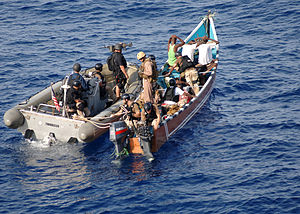
Pirat / Historie / Moderne pirater
Tilfangetagelse af moderne pirater ud for Somalias kyst.
En pirat er en sørøver, en person, der udøver sørøveri. Nu bruges udtrykket fribytter også som synonym; udtrykket har tidligere dækket over en privat, en kaper, som under en væbnet konflikt med tilladelse har taget fjendtlige skibe til fange – for indsatsen fik kaperen udleveret skibets ladning.